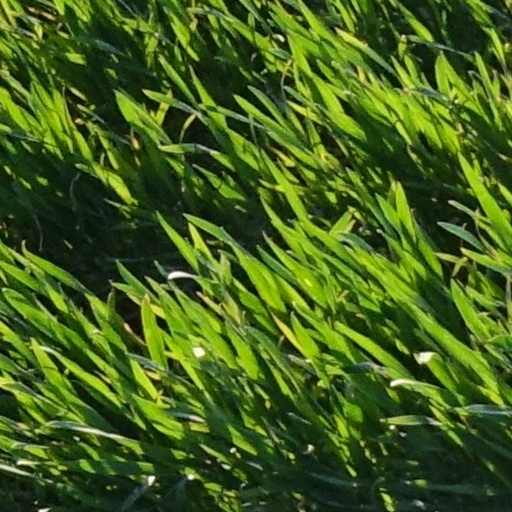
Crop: wheat